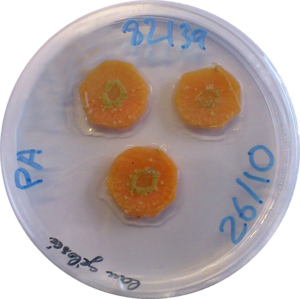
Les tranches de carotte infectées par Agrobacterium tumefaciens développent de nombreux cals cellulaires principalement localisés au niveau de l'anneau cambial. On peut montrer que les cals proviennent également du jeune phloème (voire jeune xylème). En définitive, ces bactéries infectent préférentiellement les cellules cyclantes.
Rhizobium radiobacter ou Agrobacterium tumefaciens est une bactérie à coloration de Gram négative trouvée dans les sols. C'est un pathogène des végétaux responsable d'une maladie appelée galle du collet. A. tumefaciens a été identifiée à partir de galles des marguerites en 1907.